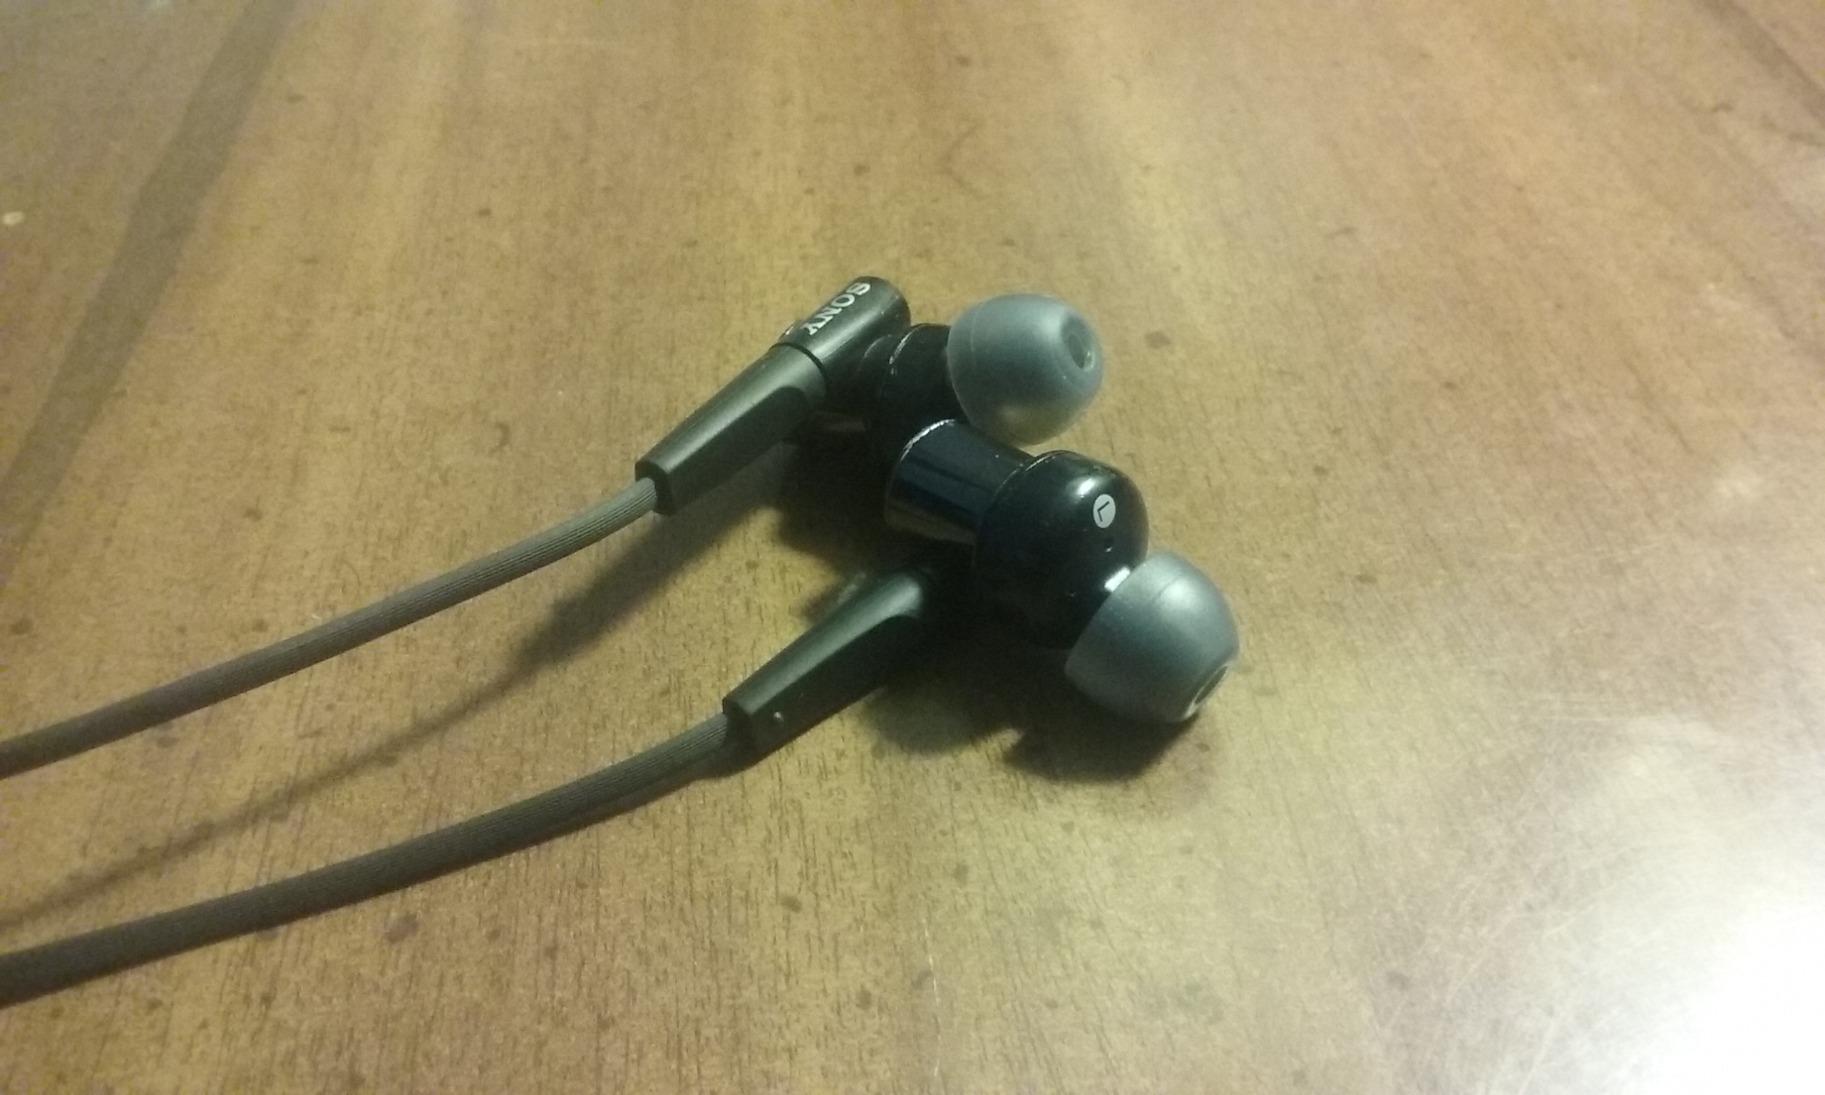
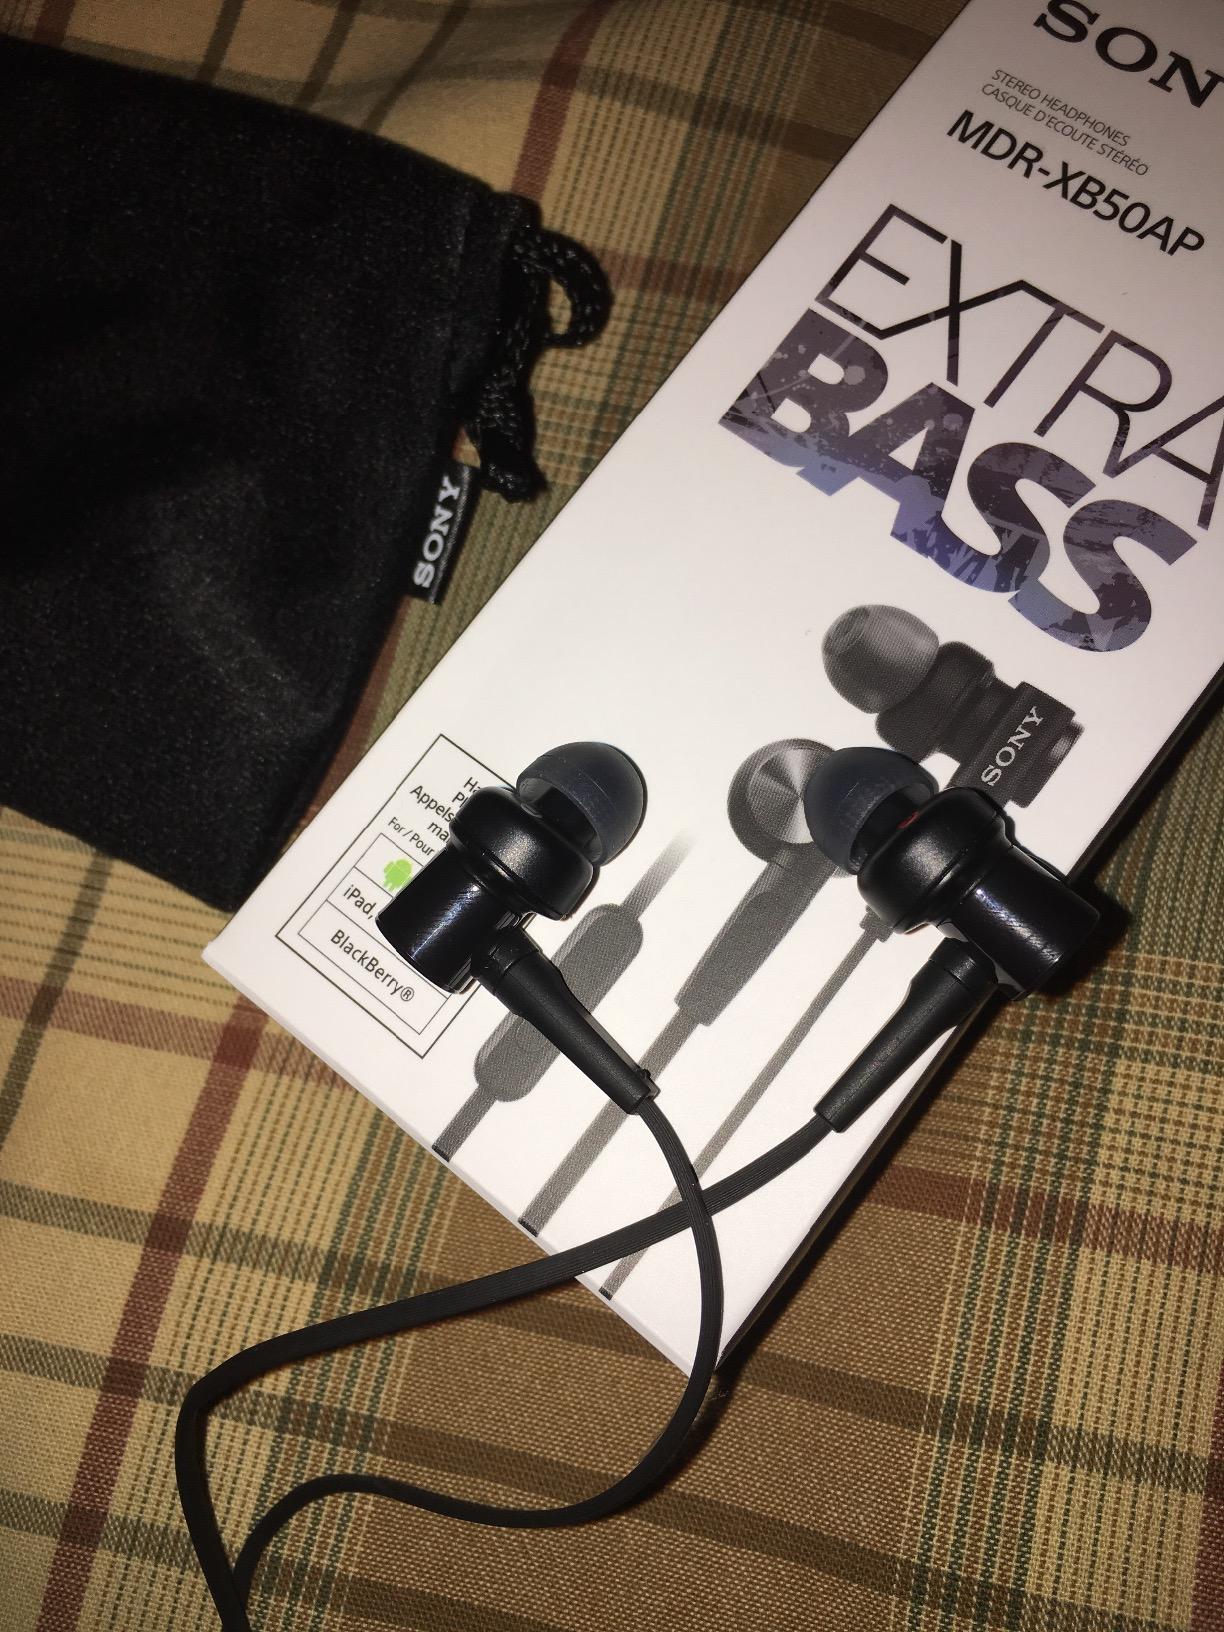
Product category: headphones
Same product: yes